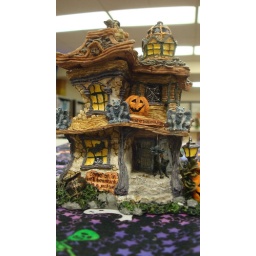
This haunted house sits on display in our school library. The library team always make the appearance festive.